The Archaeology of Shamanism

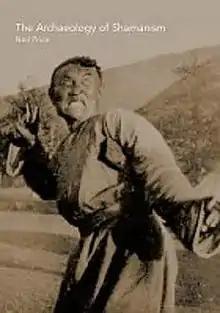
The first edition cover of the book, depicting a Mongolian shaman in a trance in 1934.

The Archaeology of Shamanism is an academic anthology edited by the English archaeologist Neil Price which was first published by Routledge in 2001. Containing fourteen separate papers produced by various scholars working in the disciplines of archaeology and anthropology, it looks at the manner in which archaeologists can interpret shamanism in the archaeological record.